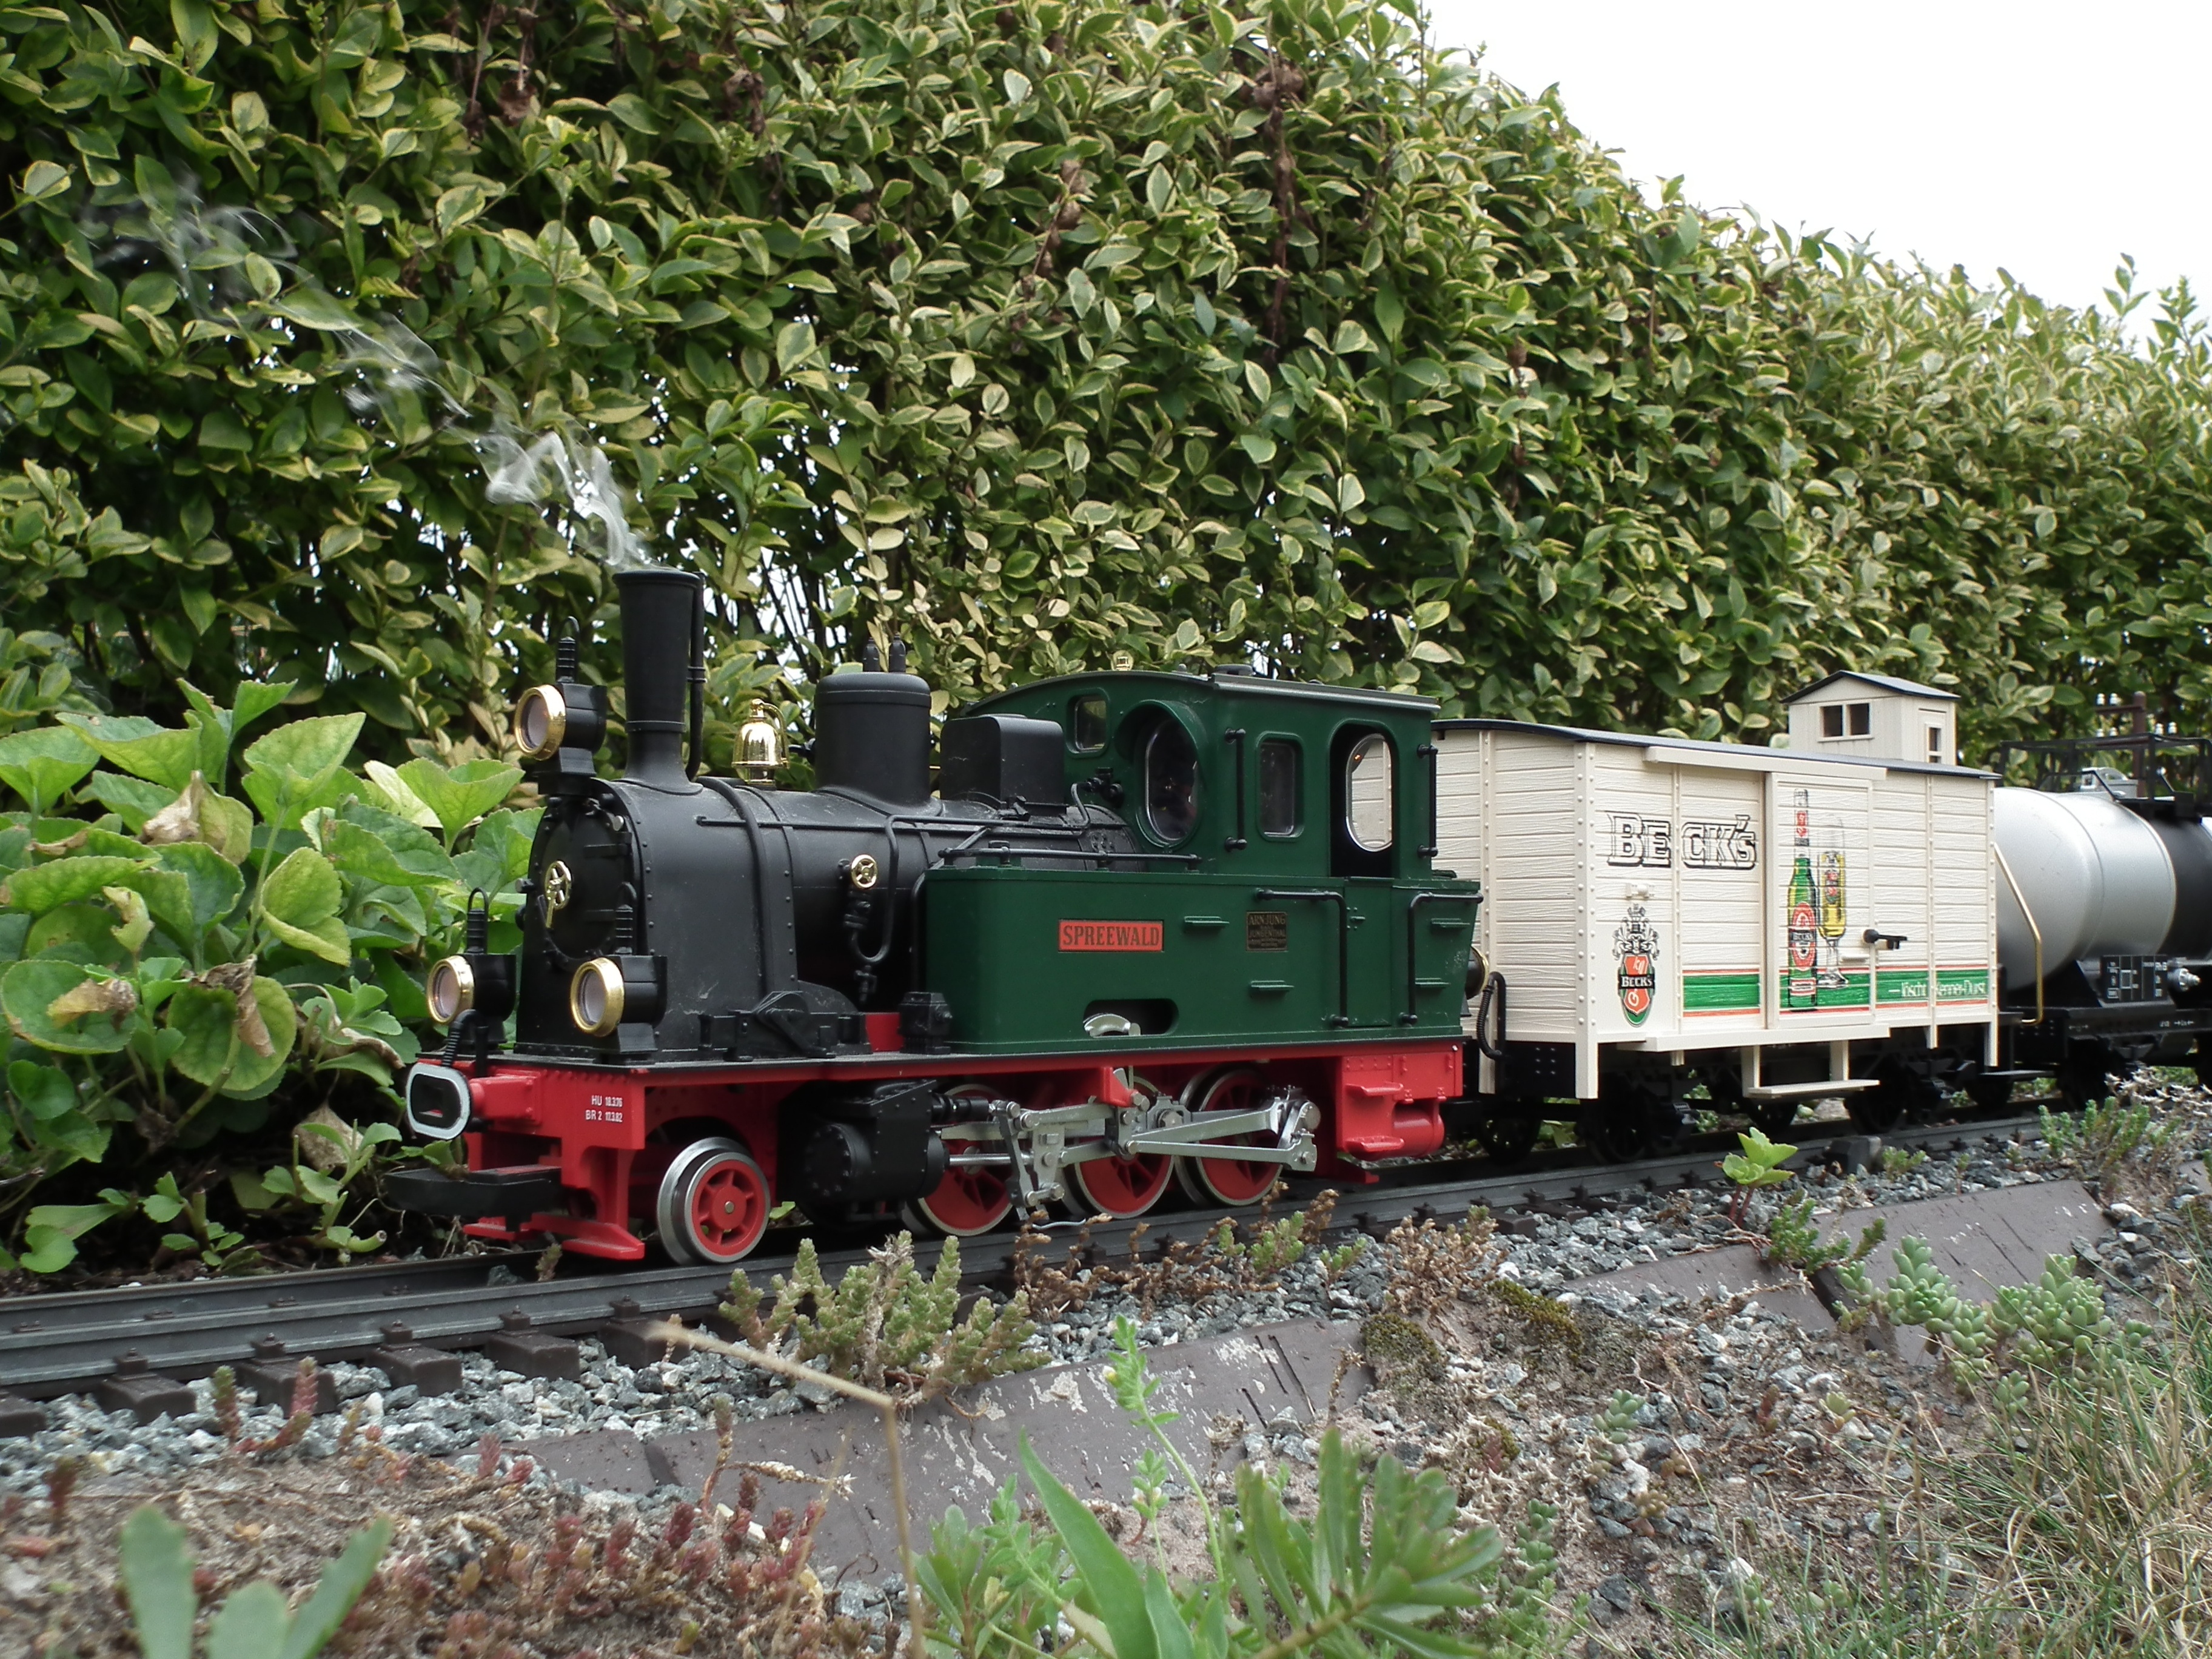
track, train, transport, vehicle, garden, movement, leisure, locomotive, relaxation, joy, trains, seemed, hobby, spreewald, rail transport, gleise, railway traffic, steam locomotive, narrow gauge, freight train, goods wagons, lgb, model railway, garden railway, land vehicle, freight car, model train, rolling stock, railroad car, passenger car